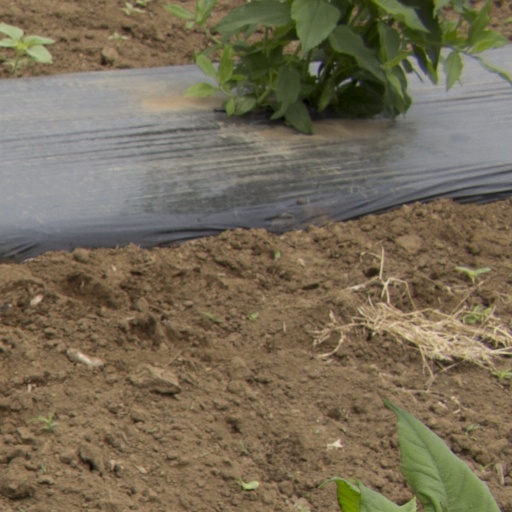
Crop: Jerusalem artichoke